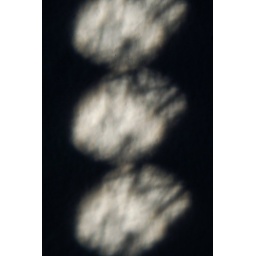
This is the repeating pattern of the trees across the street being projected onto the wall through the little holes in the window blinds.